Battle of Porta

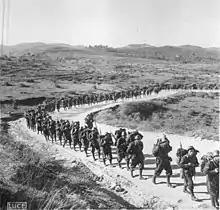
Italian infantry marching

The Italians' plans became apparent on the night of 7 June, when their force began moving by road from Trikala to the village of Gortzi on the road to Petra. At about 01:00 on 8 June, the telephone operator from Poliana informed ELAS command of the Italian movement, and the partisans were alerted to occupy their positions. The Italians arrived at Beletsi at 04:30. In order to increase the psychological impact on the partisans, the Italian commander placed his cavalry in front, advancing at the double.